Metaxism

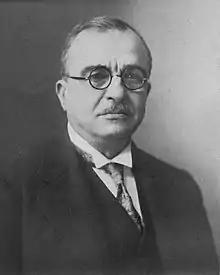
Ioannis Metaxas, prime minister and dictator of Greece (1936-1941)

Metaxism is a Greek authoritarian, ultra-nationalist, and monarchist ideology associated with Ioannis Metaxas. It called for the regeneration of the Greek nation and the establishment of a modern, culturally homogenous Greece. Metaxism disparaged liberalism, and held individual interests to be subordinate to those of the nation, seeking to mobilize the Greek people as a disciplined mass in service to the creation of a "new Greece."